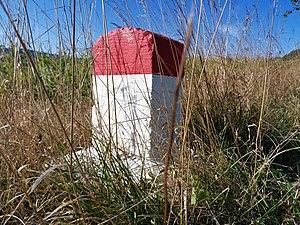
Borne kilométrique sans indication sur la N17B à Bettel.